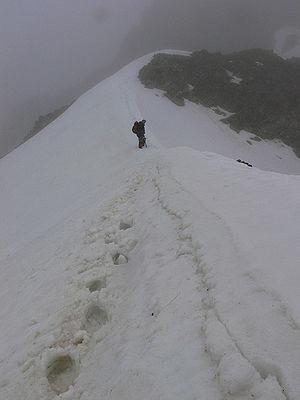
Le pic de Bastan est un sommet des Pyrénées situé dans les Hautes-Pyrénées, et qui culmine à 2 715 mètres d'altitude. Il se trouve dans l'ouest du massif de l'Arbizon, entre la vallée d'Aure au sud-est, et la vallée de Campan au nord, dans la région de Bastan où se côtoient une succession de lacs.